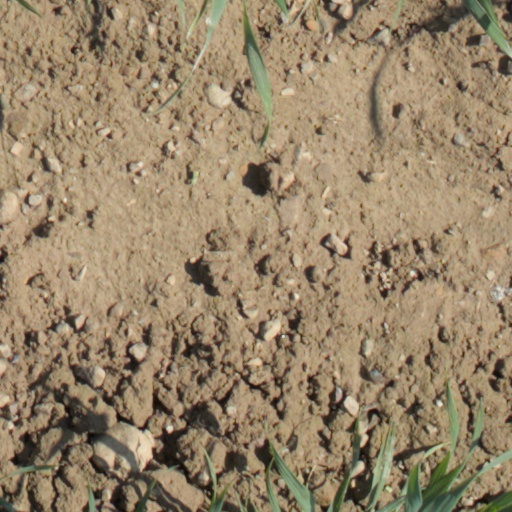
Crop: wheat